Gammalsvenskby

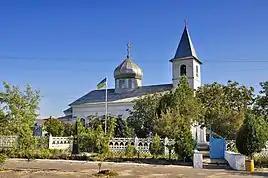
The former Swedish church in Gammalsvenskby. St John's Lutheran parish church has been rebuilt and serves as an Orthodox church today

Gammalsvenskby is a former village that is now a neighbourhood of Zmiivka in Beryslav Raion of Kherson Oblast, Ukraine. It was briefly known as Verbivka prior to being integrated with Zmiivka. Gammalsvenskby is known for its Estonian Swedish cultural heritage.